Terézia Vansová

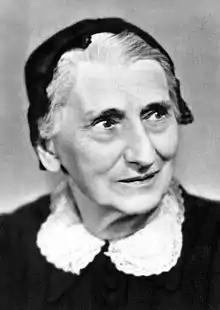
Terézia Vansová

Terézia Zuzana Vansová née Medvecká, pseudonyms Johanka Georgiadesová, Milka Žartovnická and Nemophila (1857–1942) was a pioneering Slovak female writer and editor during the period of realism. She wrote poetry in both German and Slovak, founded the first Slovak women's journal "Dennica", and went on to write plays and novels. She became widely known for her novel "Sirota Podhradských" (The Podhradskýs' Orphan, 1889) which was deemed suitable for girls.